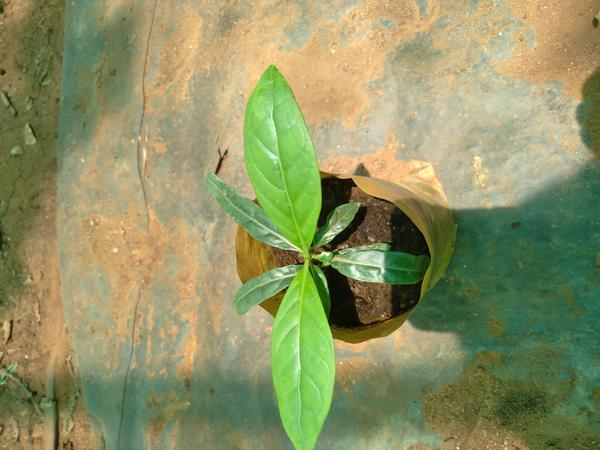
Plant: Nooni